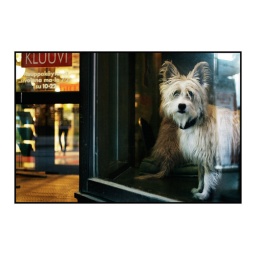
ikkunakoira - a dog in a window